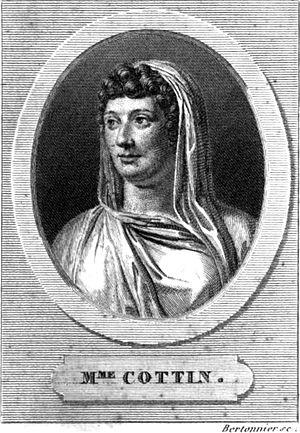
Sophie Cottin née Marie Risteau le 22 mars 1770 à Paris et morte le 25 août 1807 à Paris, est une écrivaine française.
Vincent-Marie Viénot de Vaublanc, dit le comte de Vaublanc, baron de l'Empire, est un homme politique, écrivain français, catholique et de tendance royaliste.
Plan of a Novel according to Hints from Various Quarters est une petite œuvre parodique de Jane Austen, probablement écrite autour du mois de mai 1816, et publiée pour la première fois en 1871. Le but en est d'établir les caractéristiques d'un « roman idéal », sur la base des recommandations que le révérend James Stanier Clarke, le bibliothécaire du Prince-Régent, a faites à la romancière à l'occasion de sa venue à Londres en octobre 1815 chez son frère Henry pour négocier la publication d’Emma, dédié ensuite au Prince Régent.